Ya'rubids

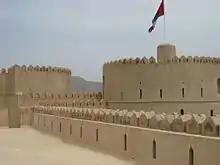
Rustaq fort, another important stronghold

One faction supported the young boy Saif bin Sultan II while another supported Muhanna bin Sultan, who they felt was better qualified to become Imam.